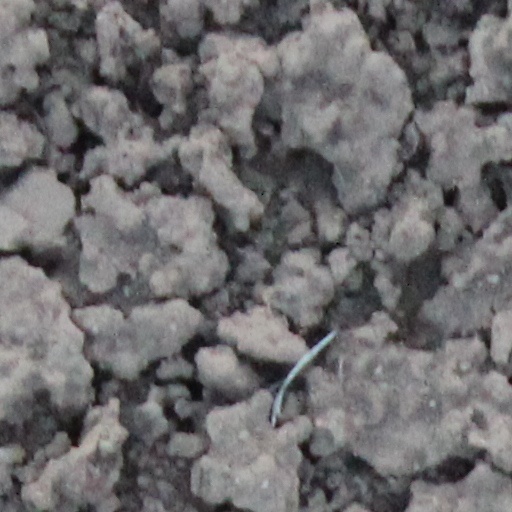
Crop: wheat